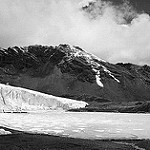
Label: B & W